Carros de foc

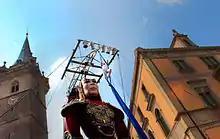
Salvador in Obernai, France

Their shows combine different artistic disciplines such as air acrobatics, dance, hoop acrobatics, theater performance with the Giant Mobile Sculptures to create unique and unbelievable atmospheres.